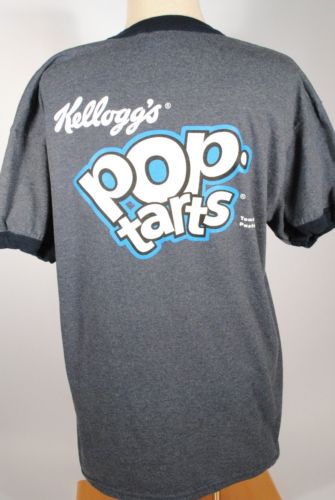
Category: toaster